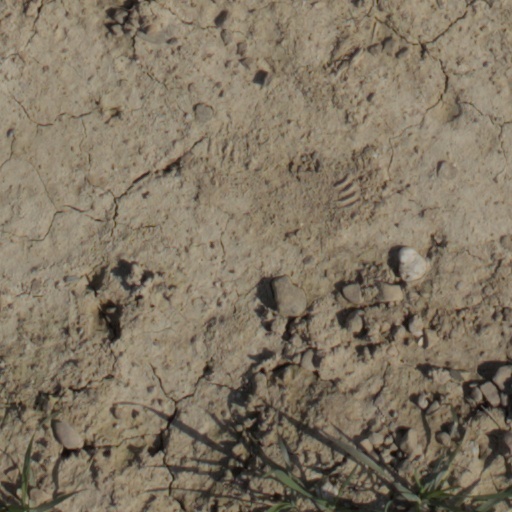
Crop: wheat